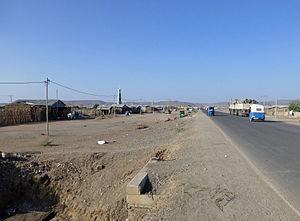
Localité d'Awash (région Afar, Ethiopie)